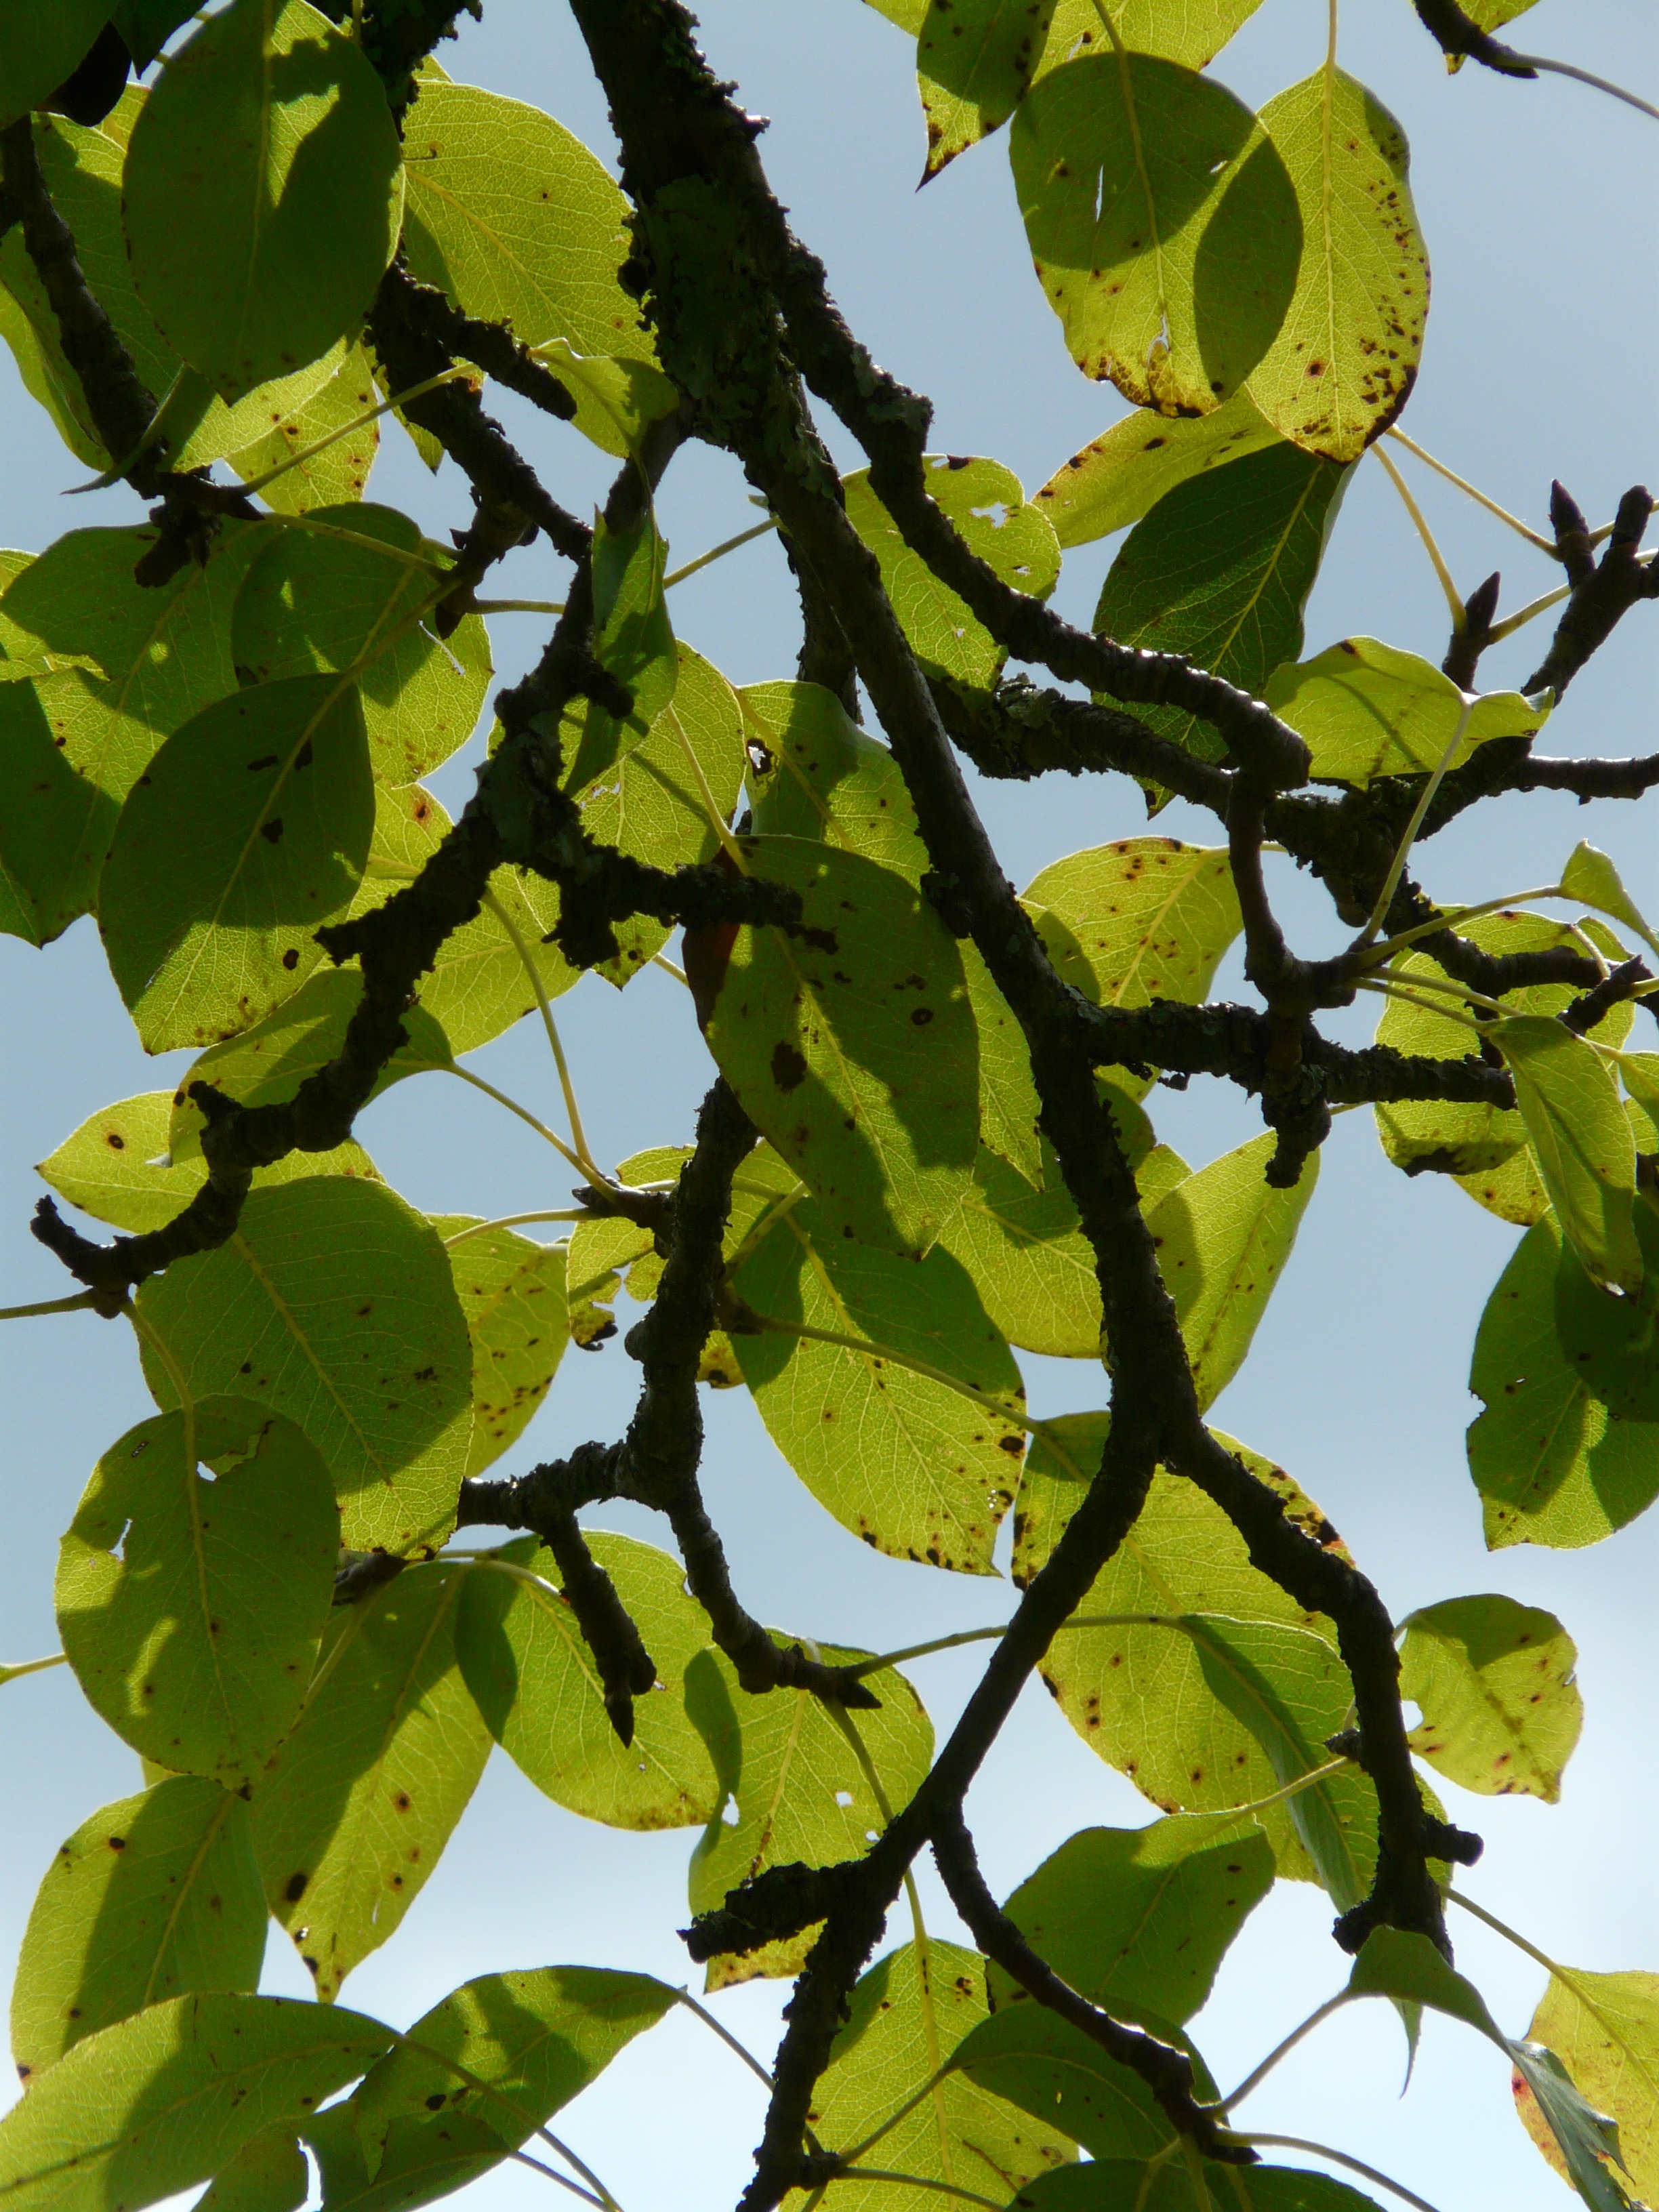
tree, branch, plant, fruit, sunlight, leaf, flower, orchard, food, green, produce, botany, pear, leaves, shrub, fruit tree, deciduous, flowering plant, coccoloba uvifera, woody plant, land plant, birnbaum leaves